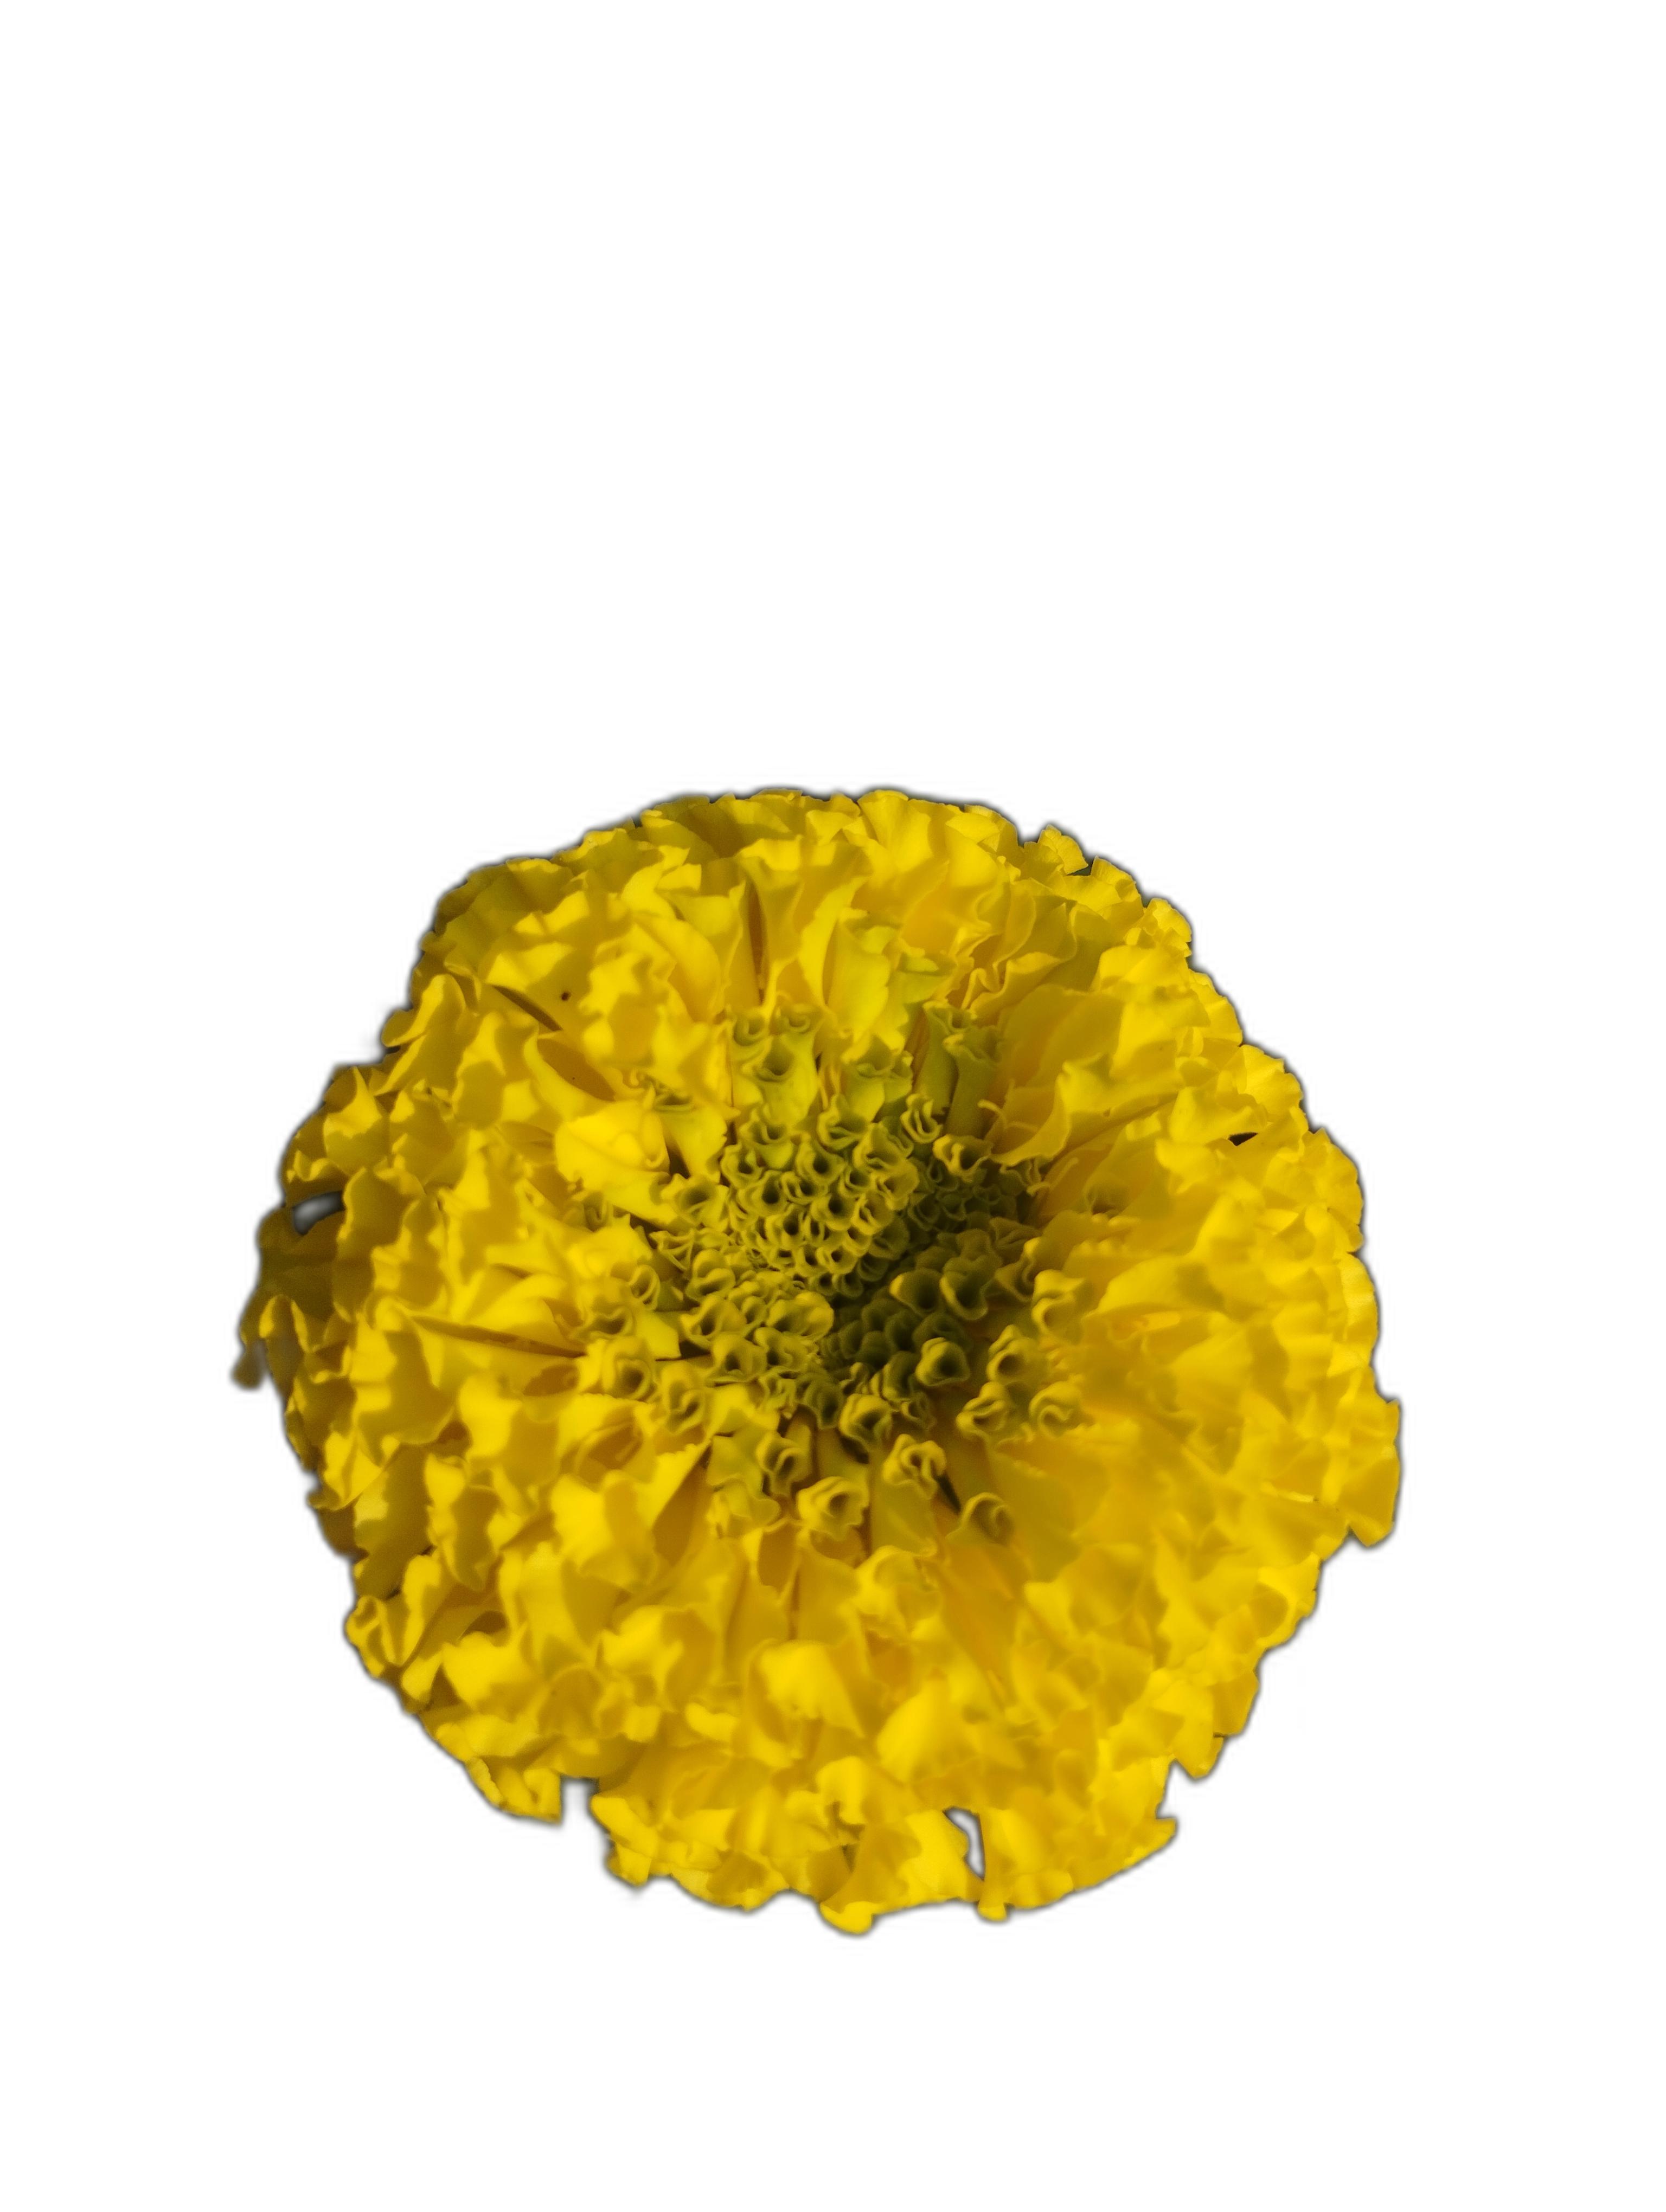
Label: Marigold